P.D.A. (rapper)

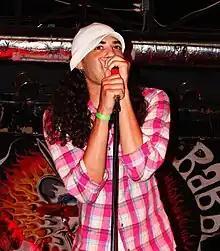
P.D.A.

Anthony Jenkins, better known as P.D.A. is an American pop/hip hop artist and producer from Tulsa, Oklahoma. The name P.D.A. stands for Public Display of Afflection (Afflection being a hybrid of the words Affliction and Affection for what he states as a "the struggle between love and hate"). He has been named one of Tulsa's Most Influential People in 2007, 2008, and 2010